Siege of Belgrade (1456)

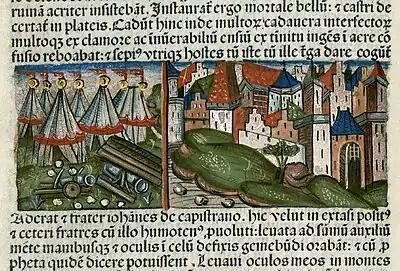
The Siege of Belgrade (Chronica Hungarorum, 1488)

Before Hunyadi could assemble his forces, the Ottoman troops from the army of Mehmed II (160,000 men in early accounts, 60–70,000 according to newer research) started appearing near Belgrade in the last days of June.